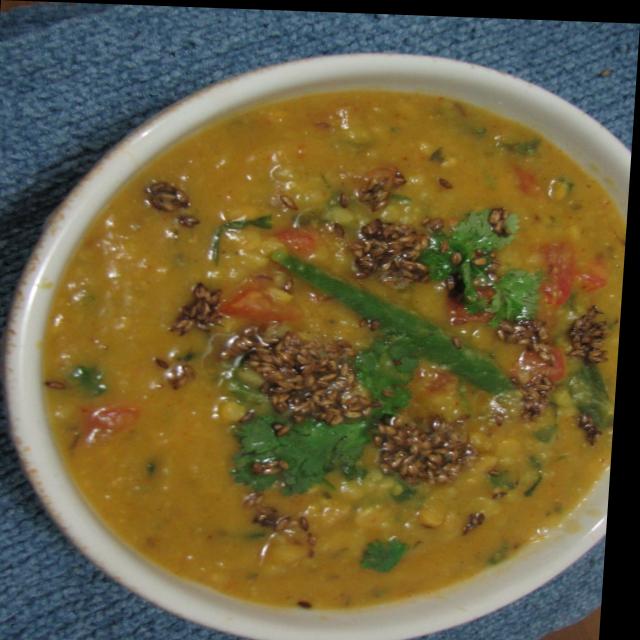
Dish: dal_makhani